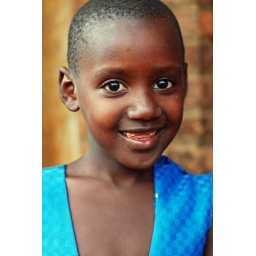
This girl was fetching water for her family in the Nyamorambo district of Kigali